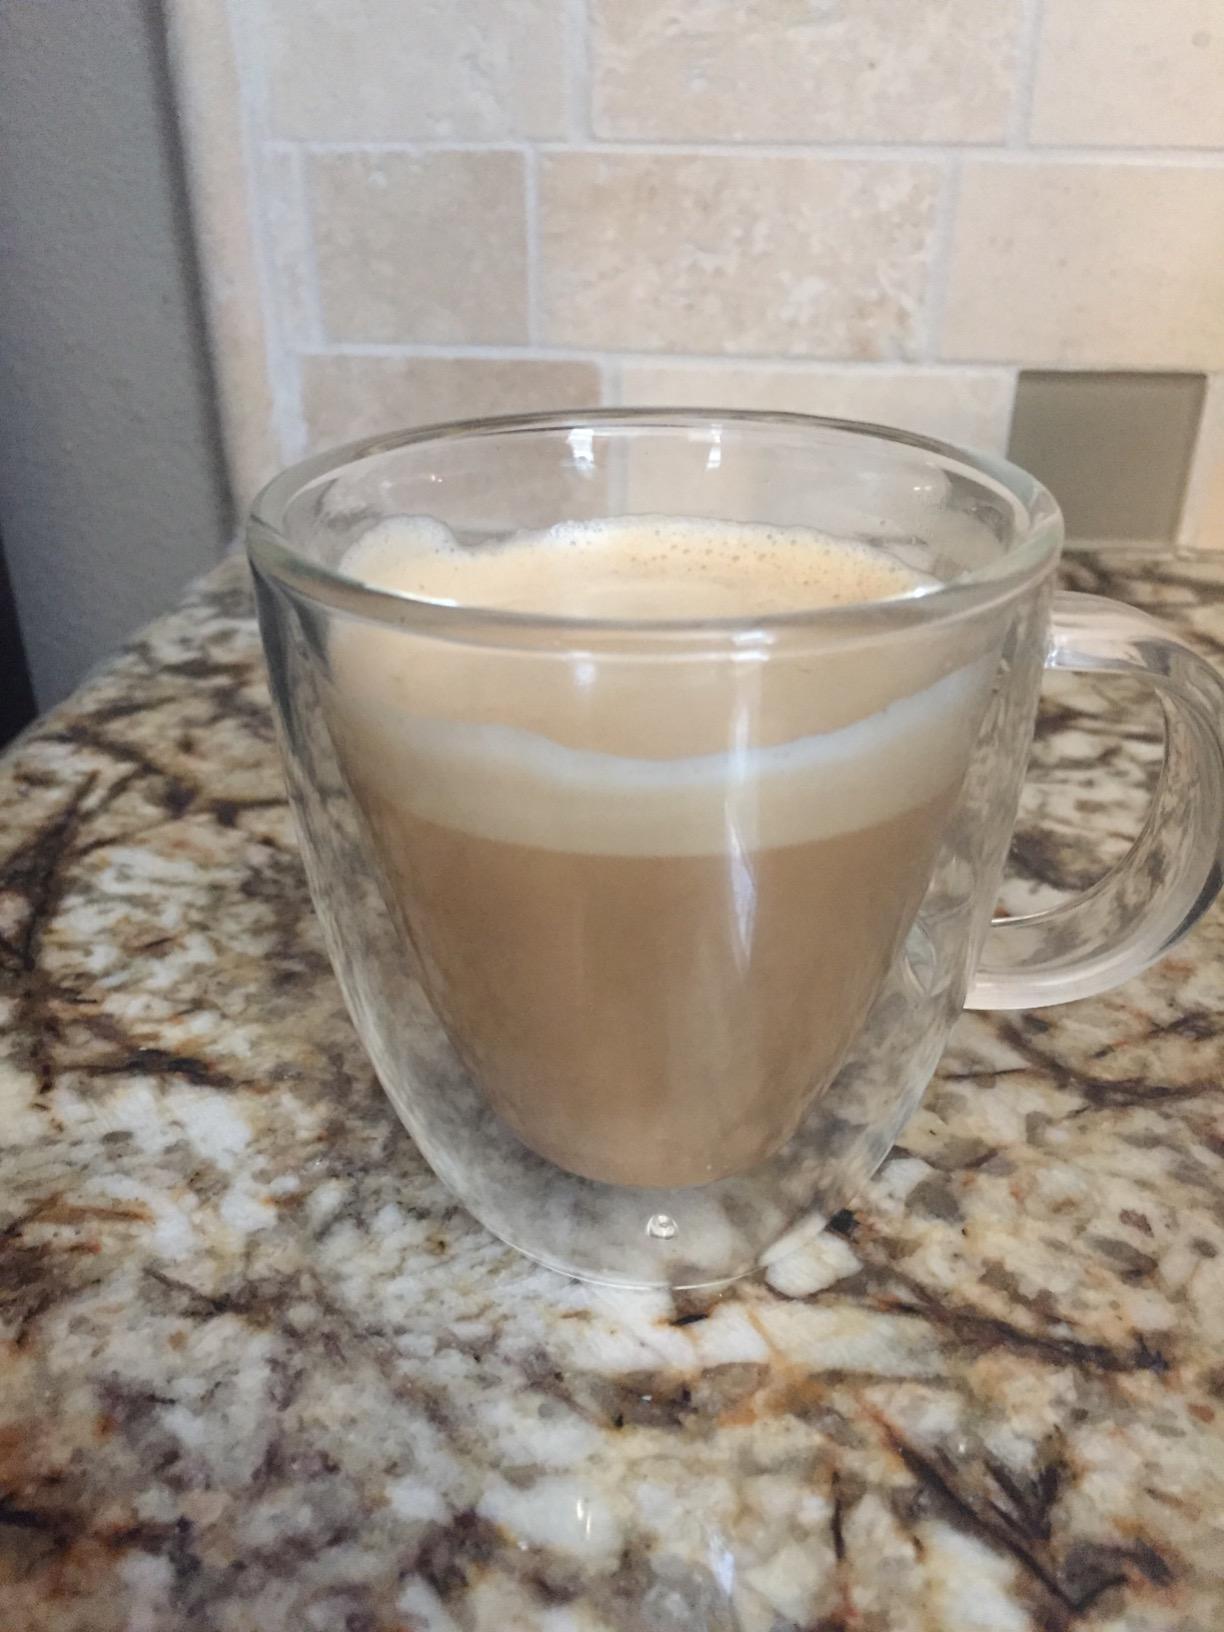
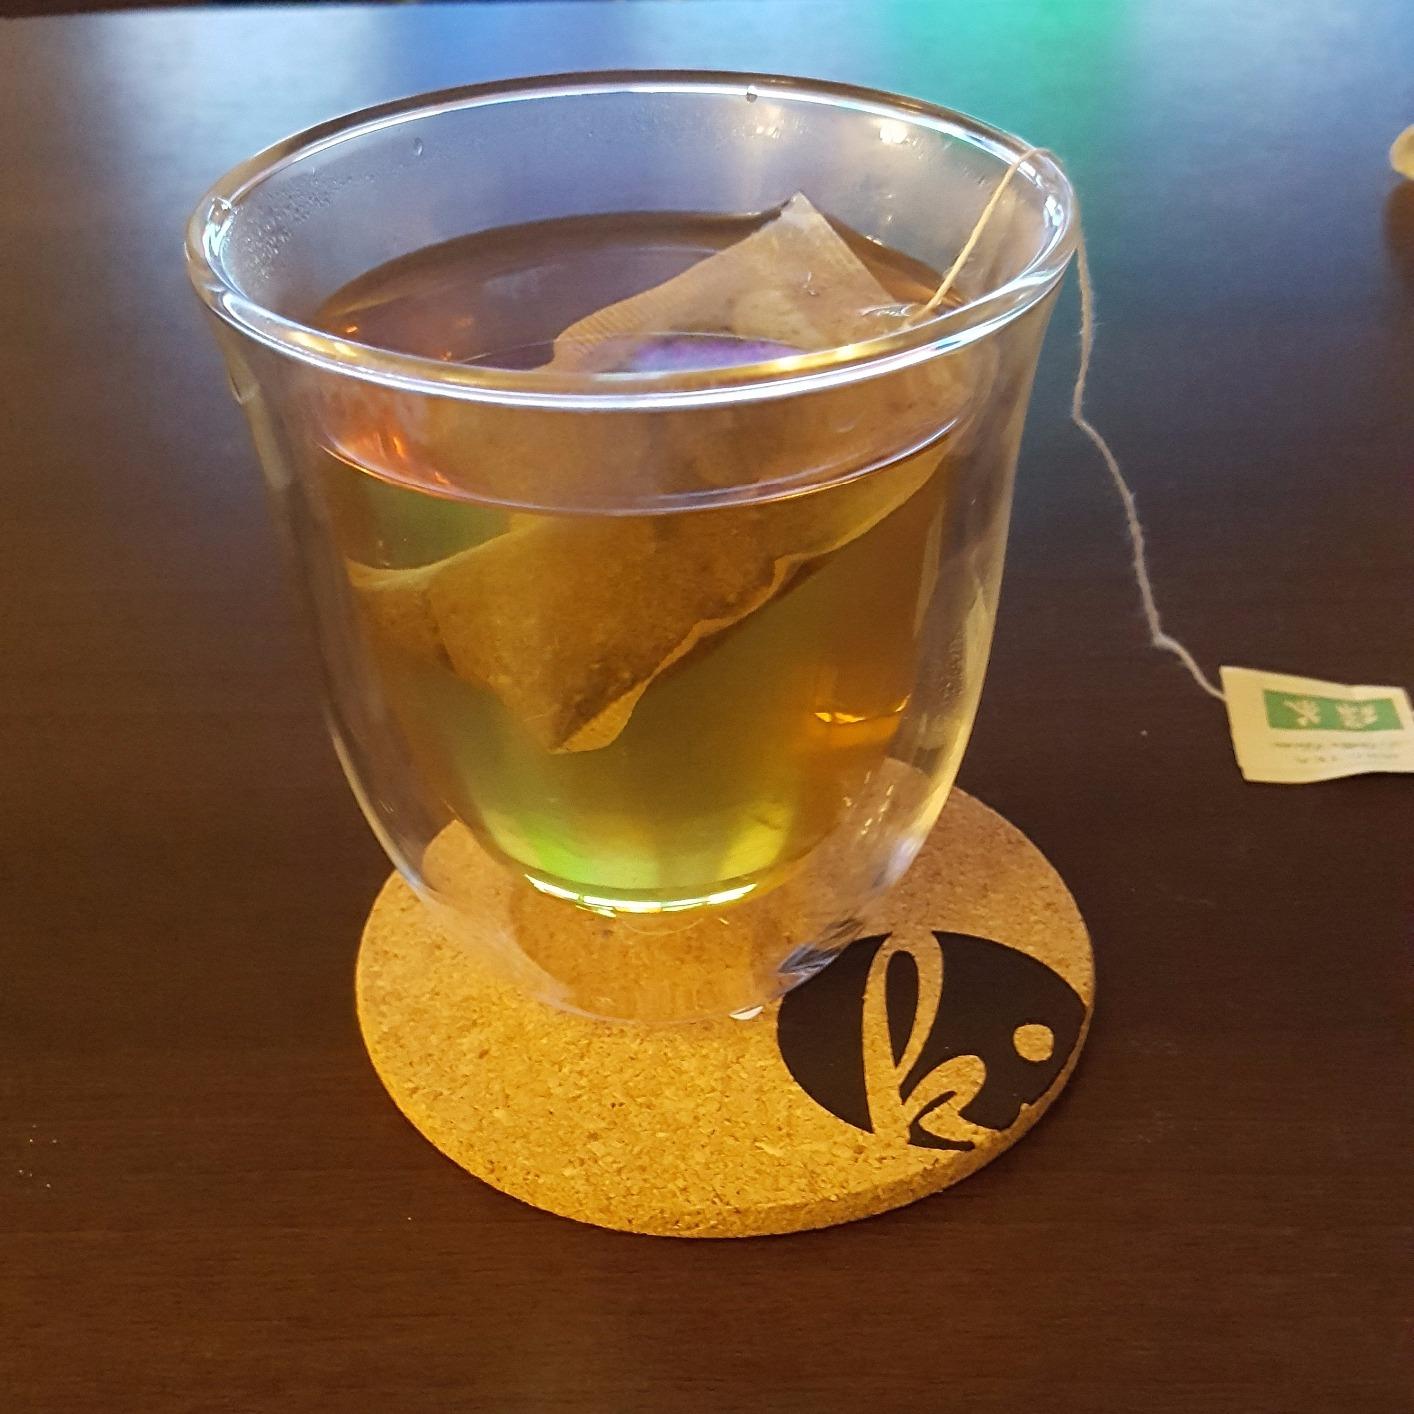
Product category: items_mug
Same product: no